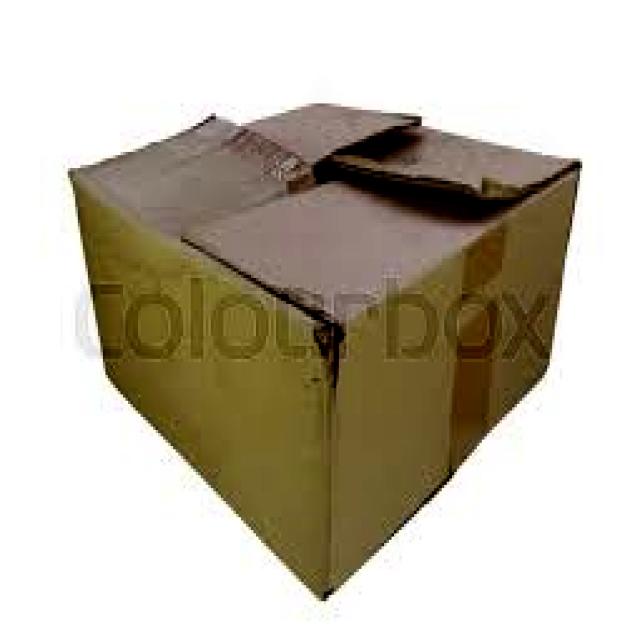
Label: Cardboard